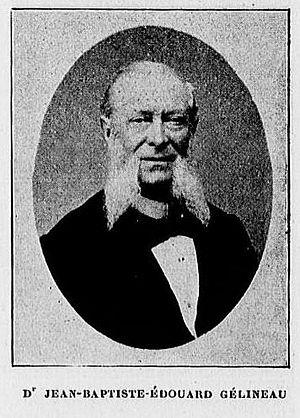
Jean-Baptiste Edouard Gélineau, né à Blaye le 23 décembre 1828, décédé à Argelès-Gazost le 2 mars 1906 est un médecin neurologue français. Sa vie fut riche d'activités diverses.